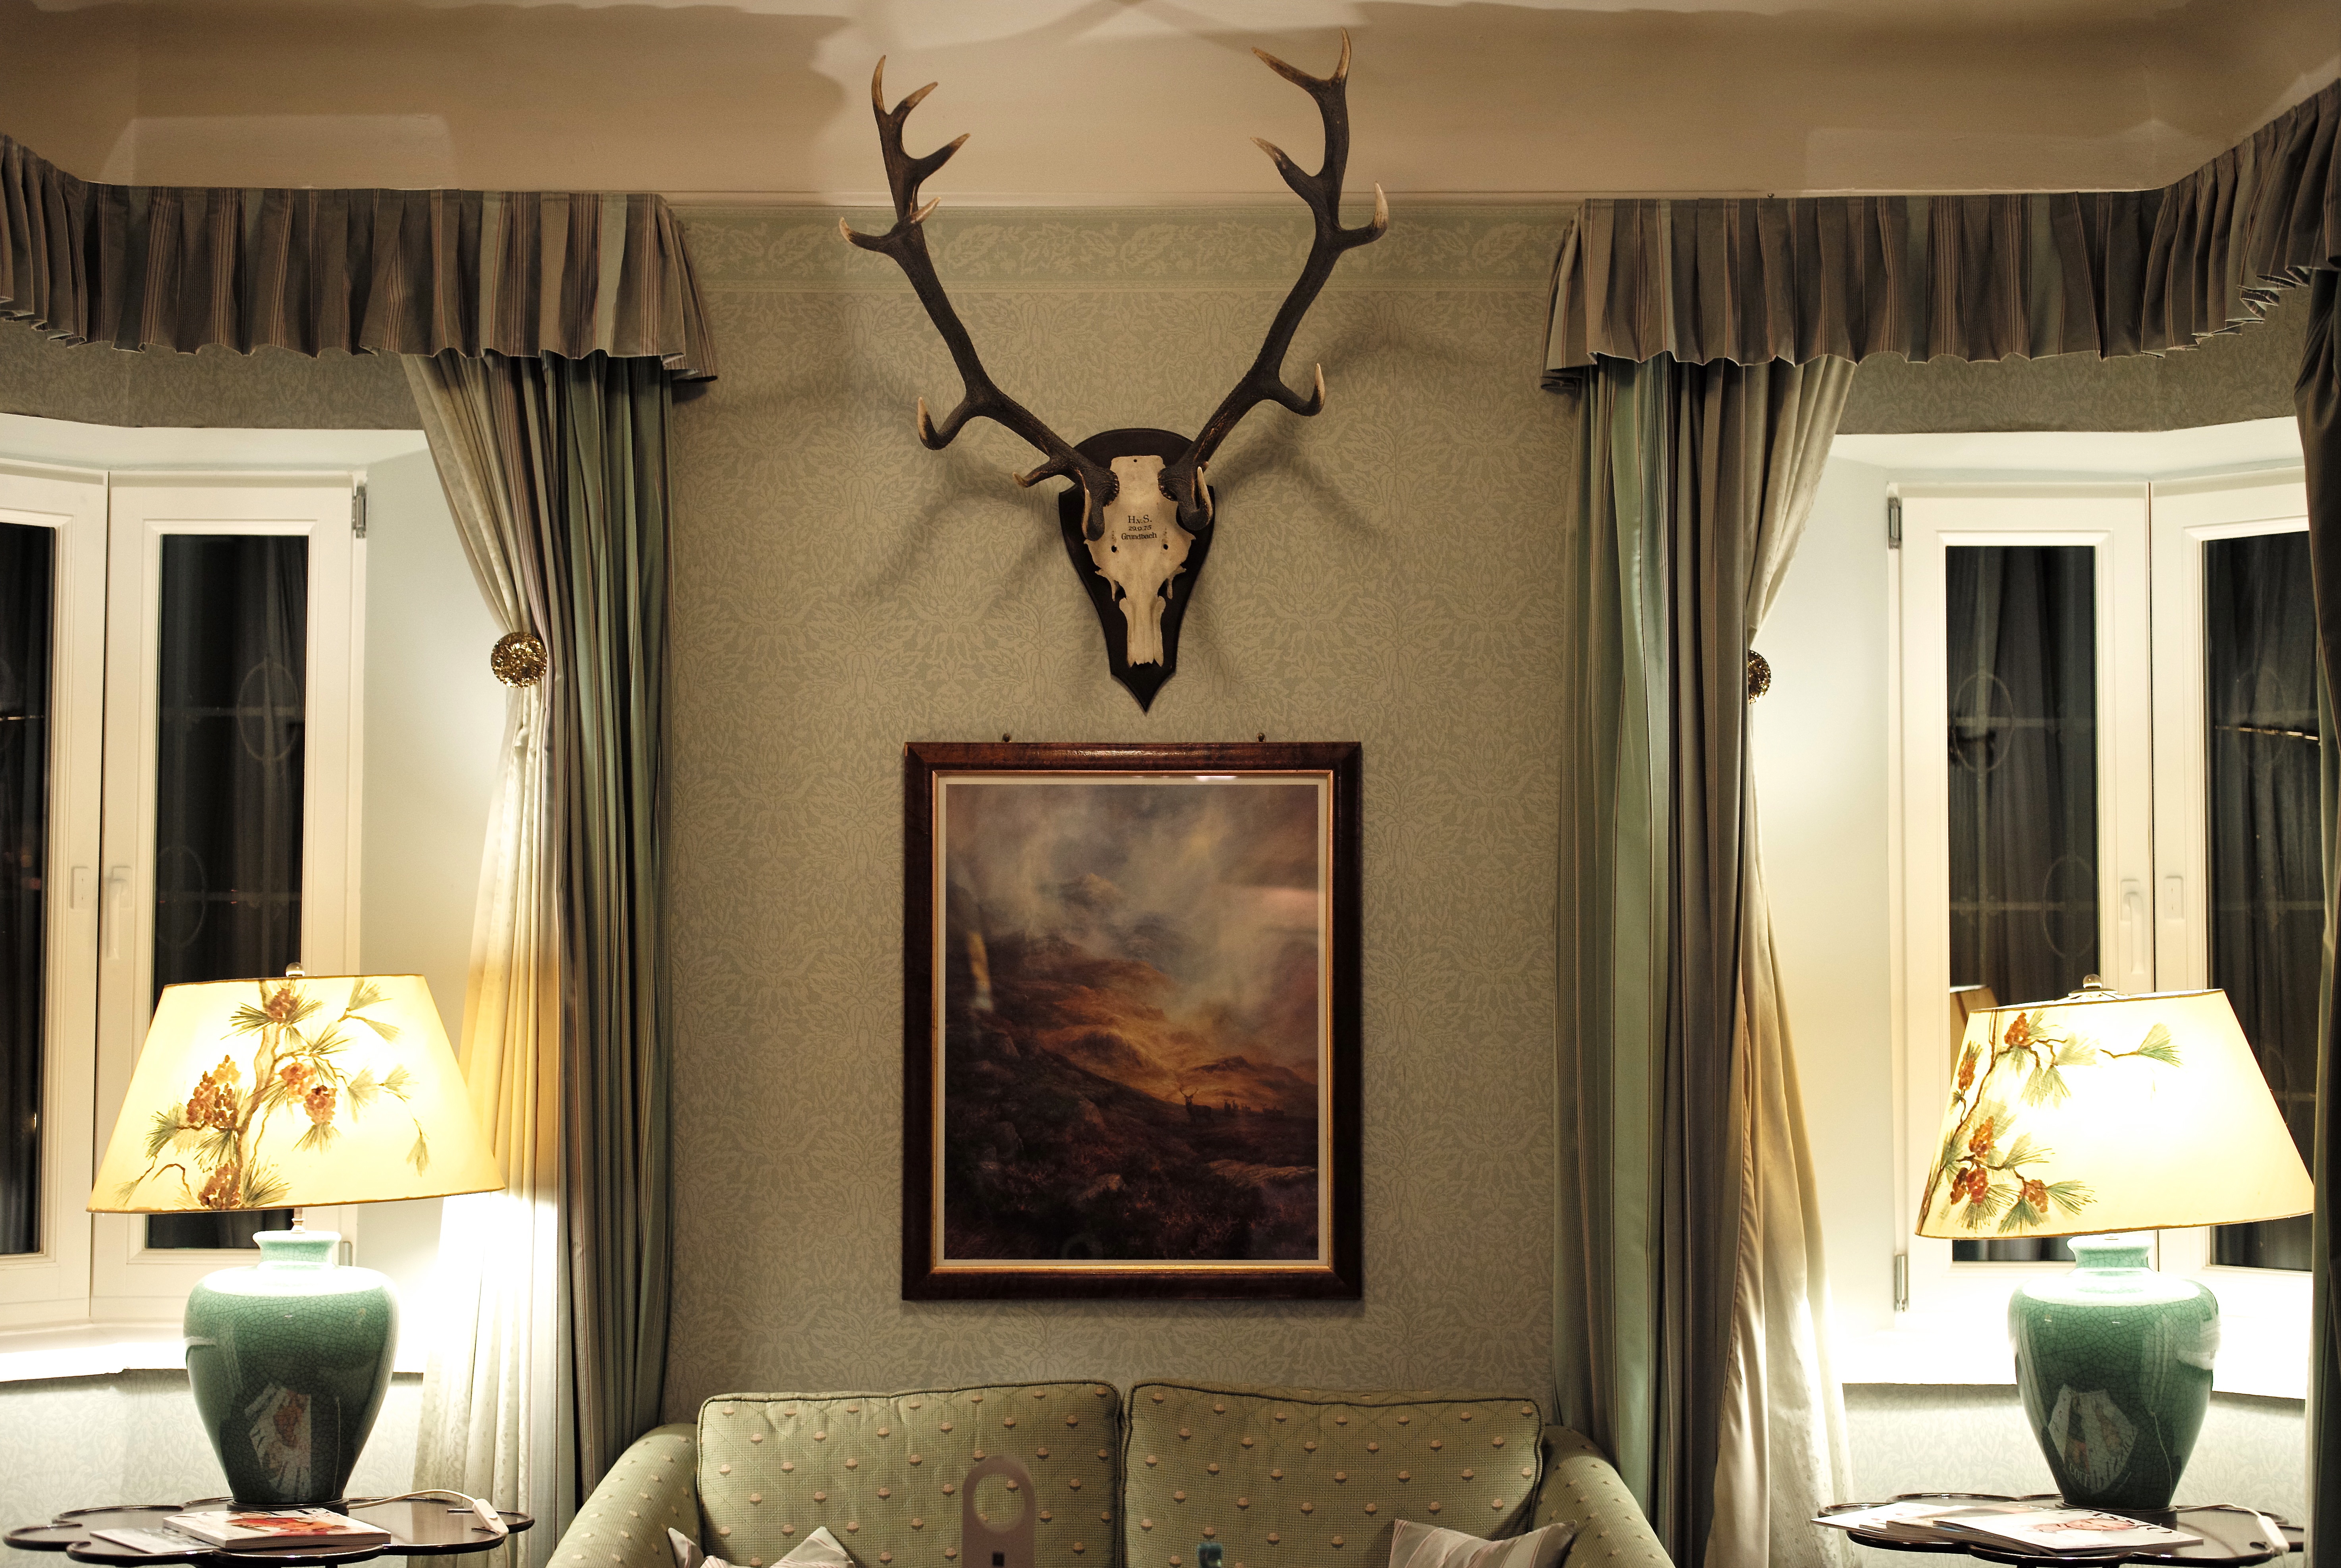
light, architecture, house, interior, window, home, wall, travel, deer, europe, ceiling, sitting, natural, living room, room, sofa, lighting, interior design, m, design, hotel, germany, 50, estate, antlers, leica, 240, summilux, available, lerbach, schloss, relaischateaux, trophy, suite, jagdsuite, dining room, window covering